"Heroes" (album)

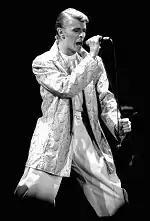
Bowie performing on the Isolar II tour in 1978.

Upon completion of his promotional appearances for ""Heroes"", Bowie recorded narration for an adaptation of Sergei Prokofiev's classical composition "Peter and the Wolf", released as an album in May 1978. Bowie later said that it was a Christmas present for his son, Duncan Jones, then seven years old. He then played the lead role in the David Hemmings-directed film "Just a Gigolo". Released in February 1979, "Just a Gigolo" was panned by both critics and audiences. Bowie himself was critical of the film, calling it "my 32 Elvis Presley movies rolled into one" in an interview with "NME".